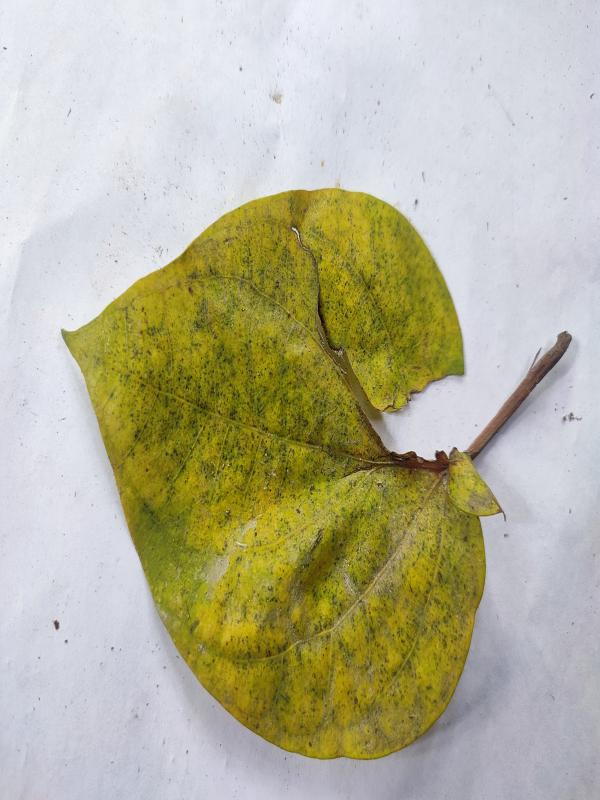
Label: Dried_Leaf